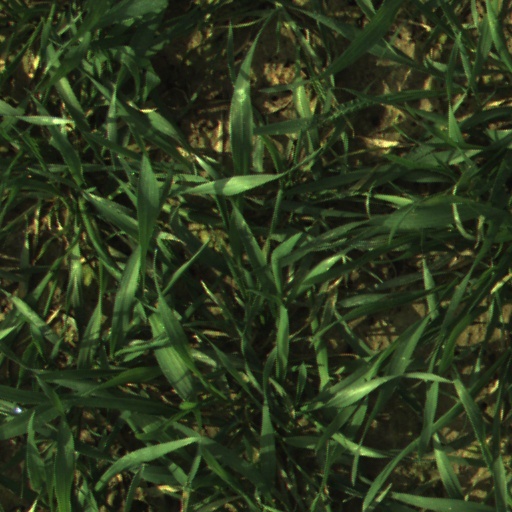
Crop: wheat